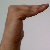
The image shows a hand gesture representing a space in Indian Sign Language.